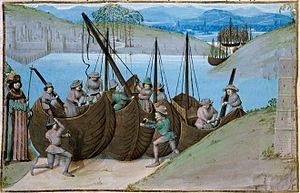
Illustration de la fin du XVe siècle reprenant une thème de l'histoire antique (expédition de César en Angleterre) mais montrant des nefs médiévales. Origine
La construction navale est le processus par lequel un bateau ou un navire est fabriqué et assemblé. On parle aussi de construction maritime ou de construction nautique.
L’ordonnance de juin 1467, dite « ordonnance des Bannières » est un texte législatif édicté par le roi de France Louis XI. En 1467, Louis XI, engagé dans sa lutte avec les princes et Charles le Téméraire, décide de confier aux Parisiens la protection de la ville. Il ordonne à tous les gens de métiers et marchands de se mettre en état de porter des armes, et crée à cette fin 61 compagnies. Chaque compagnie regroupe un ou plusieurs corps de métiers, et s’identifie par une bannière. On peut ainsi connaître, pour le Paris du XVᵉ siècle, ce qu’étaient les métiers exercés dans la ville.
L'histoire de la marine française de l'Antiquité à la Renaissance couvre la période allant du Vᵉ siècle av. J.-C. aux années 1600. Sous l'Antiquité, le territoire qui sera plus tard la France et que les Anciens appellent la Gaule voit se former sur ses côtes deux expériences de puissances navales : celle de Massalia, venue de Grèce vers 600 av. J.-C. et celle, plus endogène, des Vénètes sur la côte atlantique. Expériences d’autant plus intéressantes que la Gaule, dès cette époque, se définit surtout par sa richesse agricole et que le littoral, parcouru de courants et vents difficiles, manquant d’abris en eaux profondes, est loin d’être favorable à la navigation. Ces deux thalassocraties, néanmoins, sont réduites par Jules César au Iᵉʳ siècle av. J.-C., lorsque la Gaule est conquise et que la Méditerranée, pacifiée, devient un lac romain pour cinq cents ans.
Le Clos aux galées, ou Clos des galées, était au Moyen Âge le chantier naval et l’arsenal de Rouen. Une galée, nom qui donnera « galère », désignait un type de bateau de l’époque. Un clos aux galées existait aussi à Harfleur.